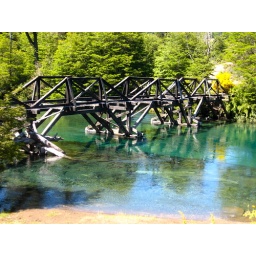
Bridge over bright blue water